Barbara Jo Walker

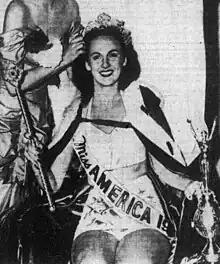
Walker in 1947

Barbara Jo Walker Hummel (March 12, 1926 – June 7, 2000) won the Miss America pageant in 1947. Walker was from Memphis, Tennessee and competed at the Miss America 1947 pageant as Miss Memphis. After her Miss America reign, she married John Vernon Hummel and had three children; she resided in Memphis, Tennessee with her family until she died in 2000.